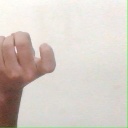
अक्षर: ज